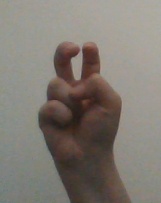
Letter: toot